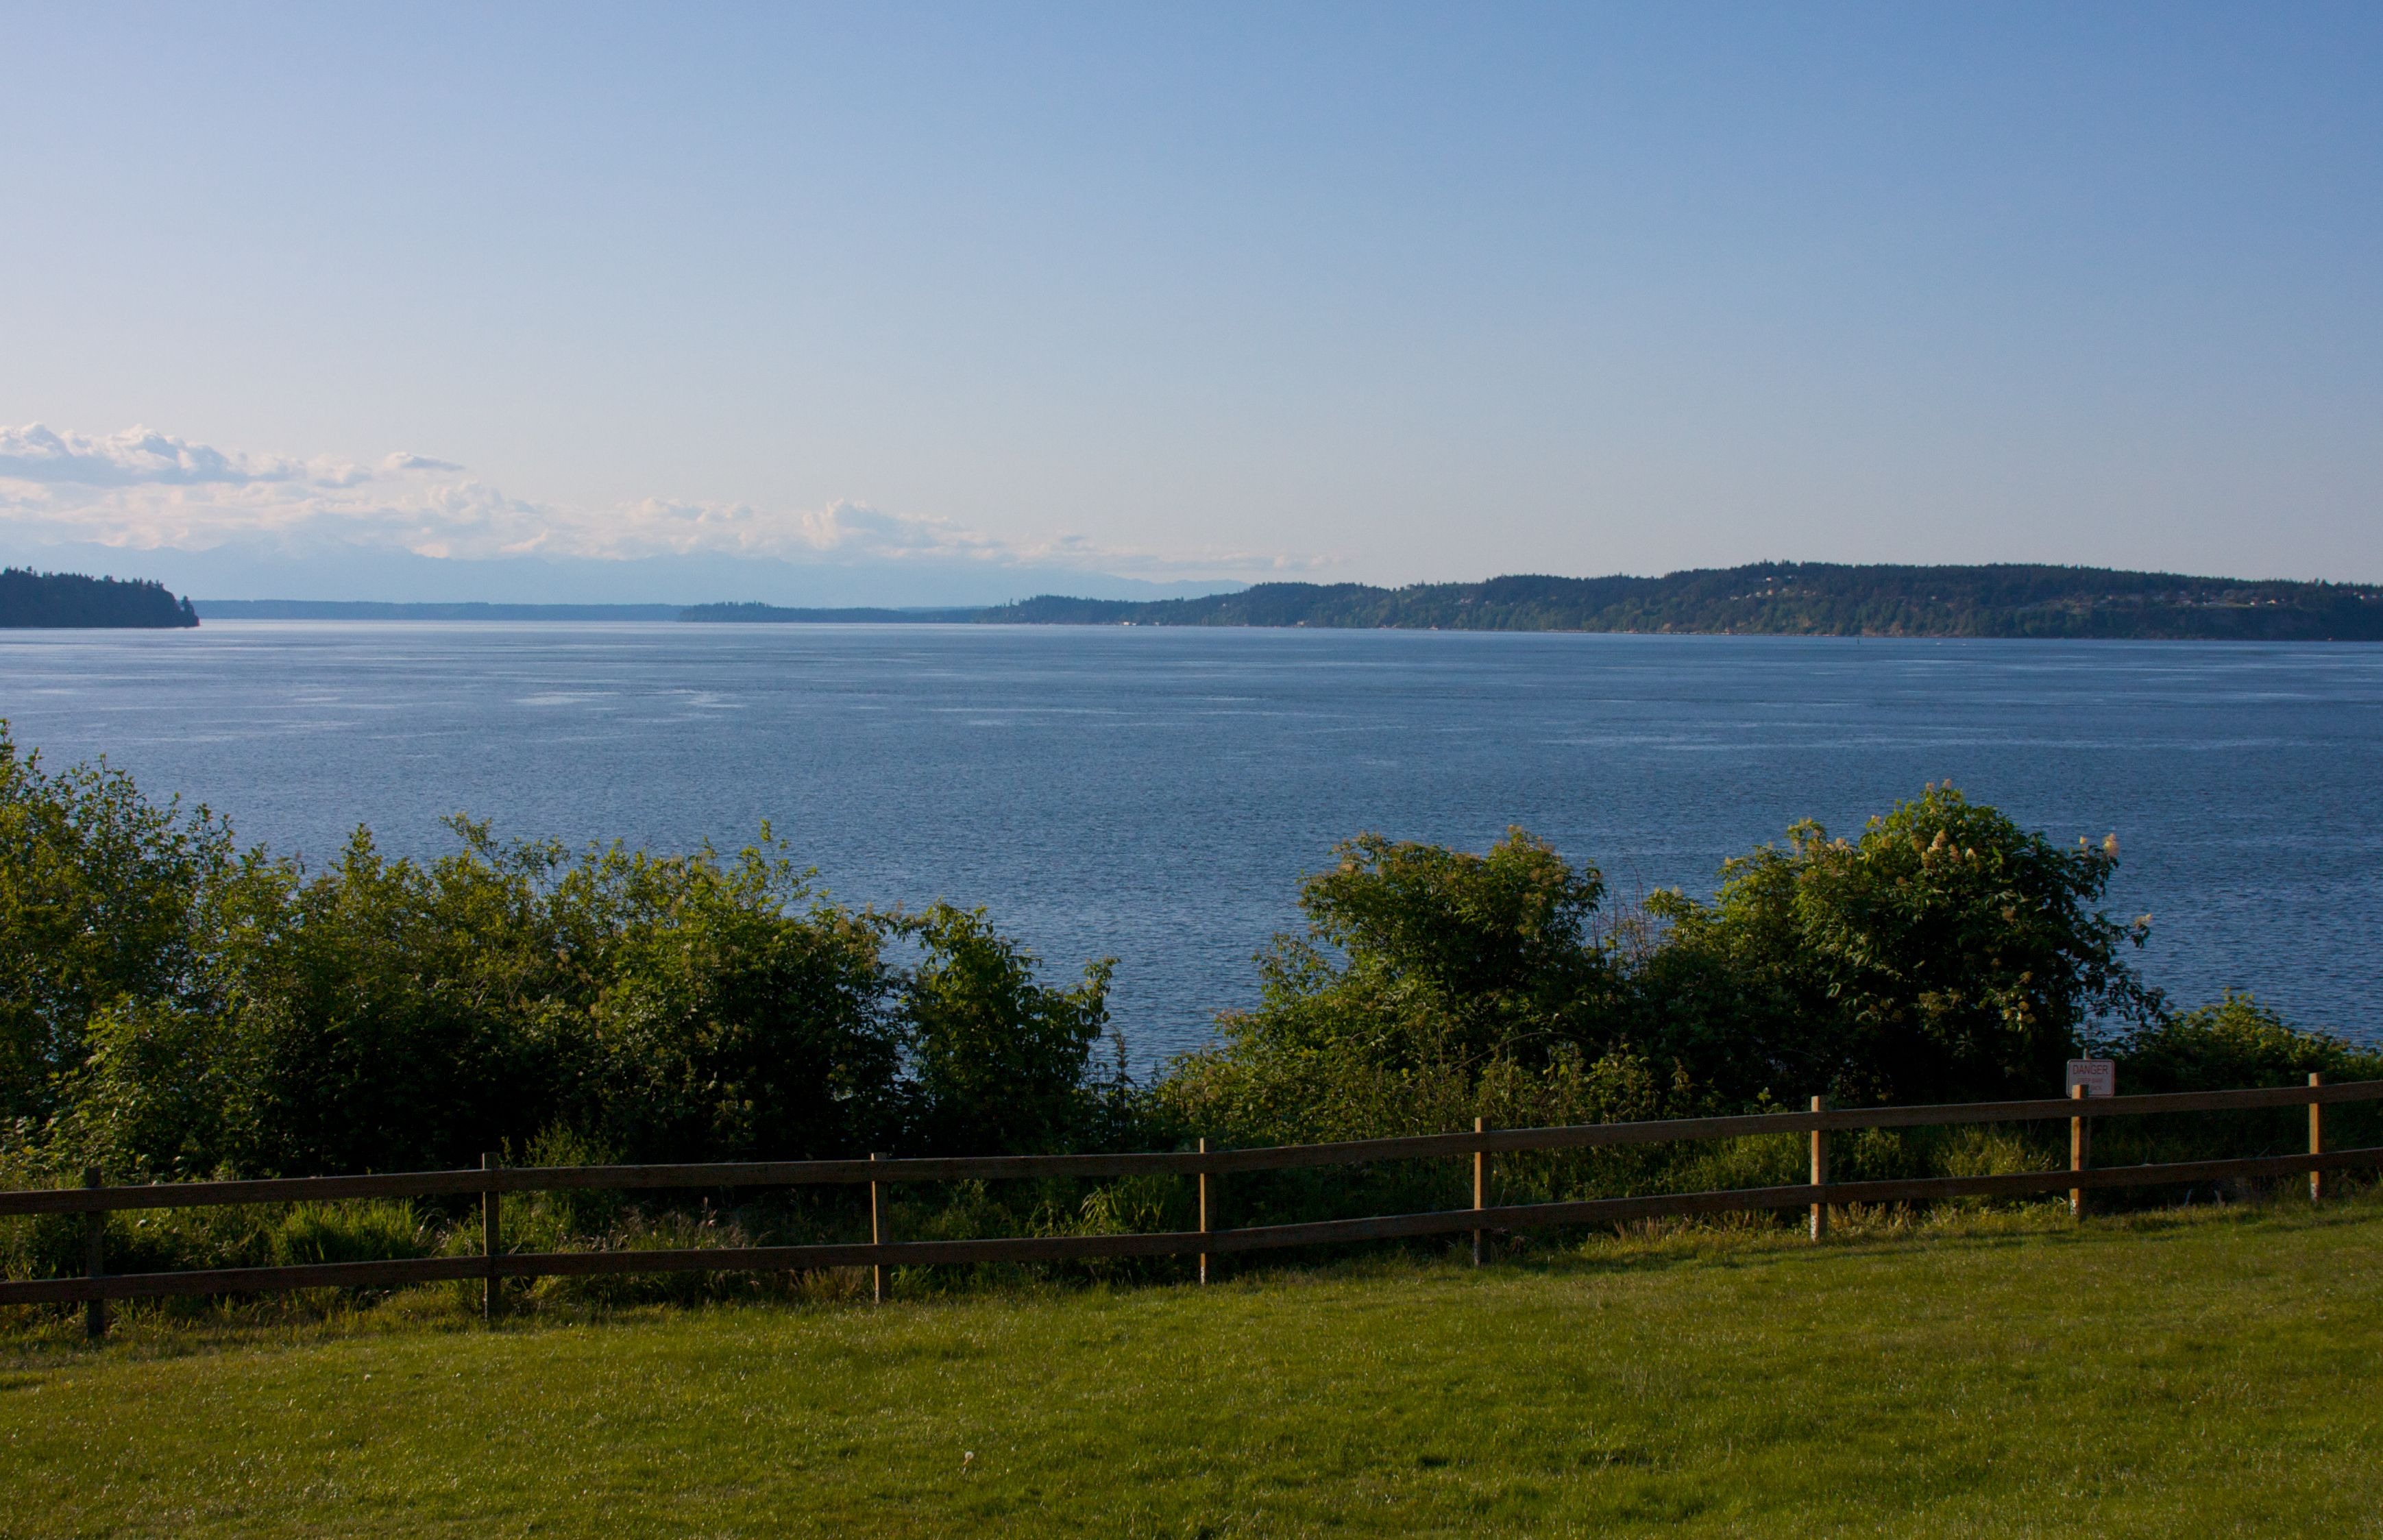
beach, landscape, sea, coast, tree, water, nature, grass, ocean, horizon, mountain, cloud, sky, hill, shore, lake, tranquil, usa, serene, bay, reservoir, highland, body of water, washington, trees, united states, clouds, hazy, beautiful, state, loch, calmness, calming, rural area